Clipping (audio)

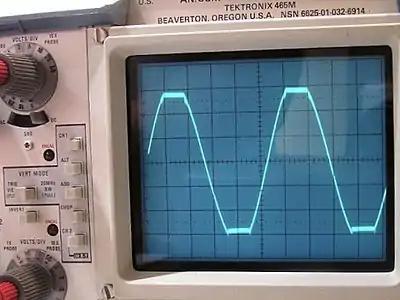
The altered peaks and troughs of the sine wave form displayed on this oscilloscope indicate the signal has been "clipped."

Clipping is a form of waveform distortion that occurs when an amplifier is overdriven and attempts to deliver an output voltage or current beyond its maximum capability. Driving an amplifier into clipping may cause it to output power in excess of its power rating.